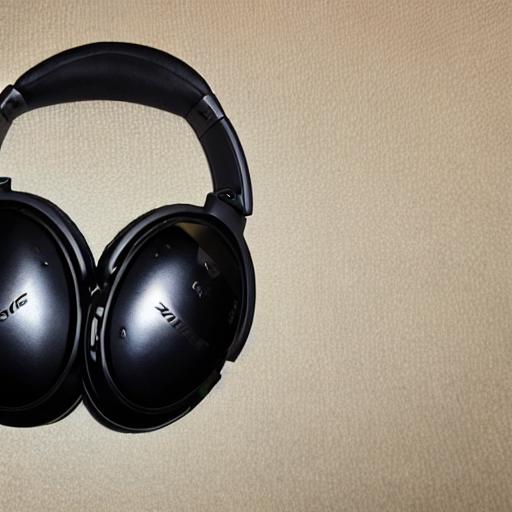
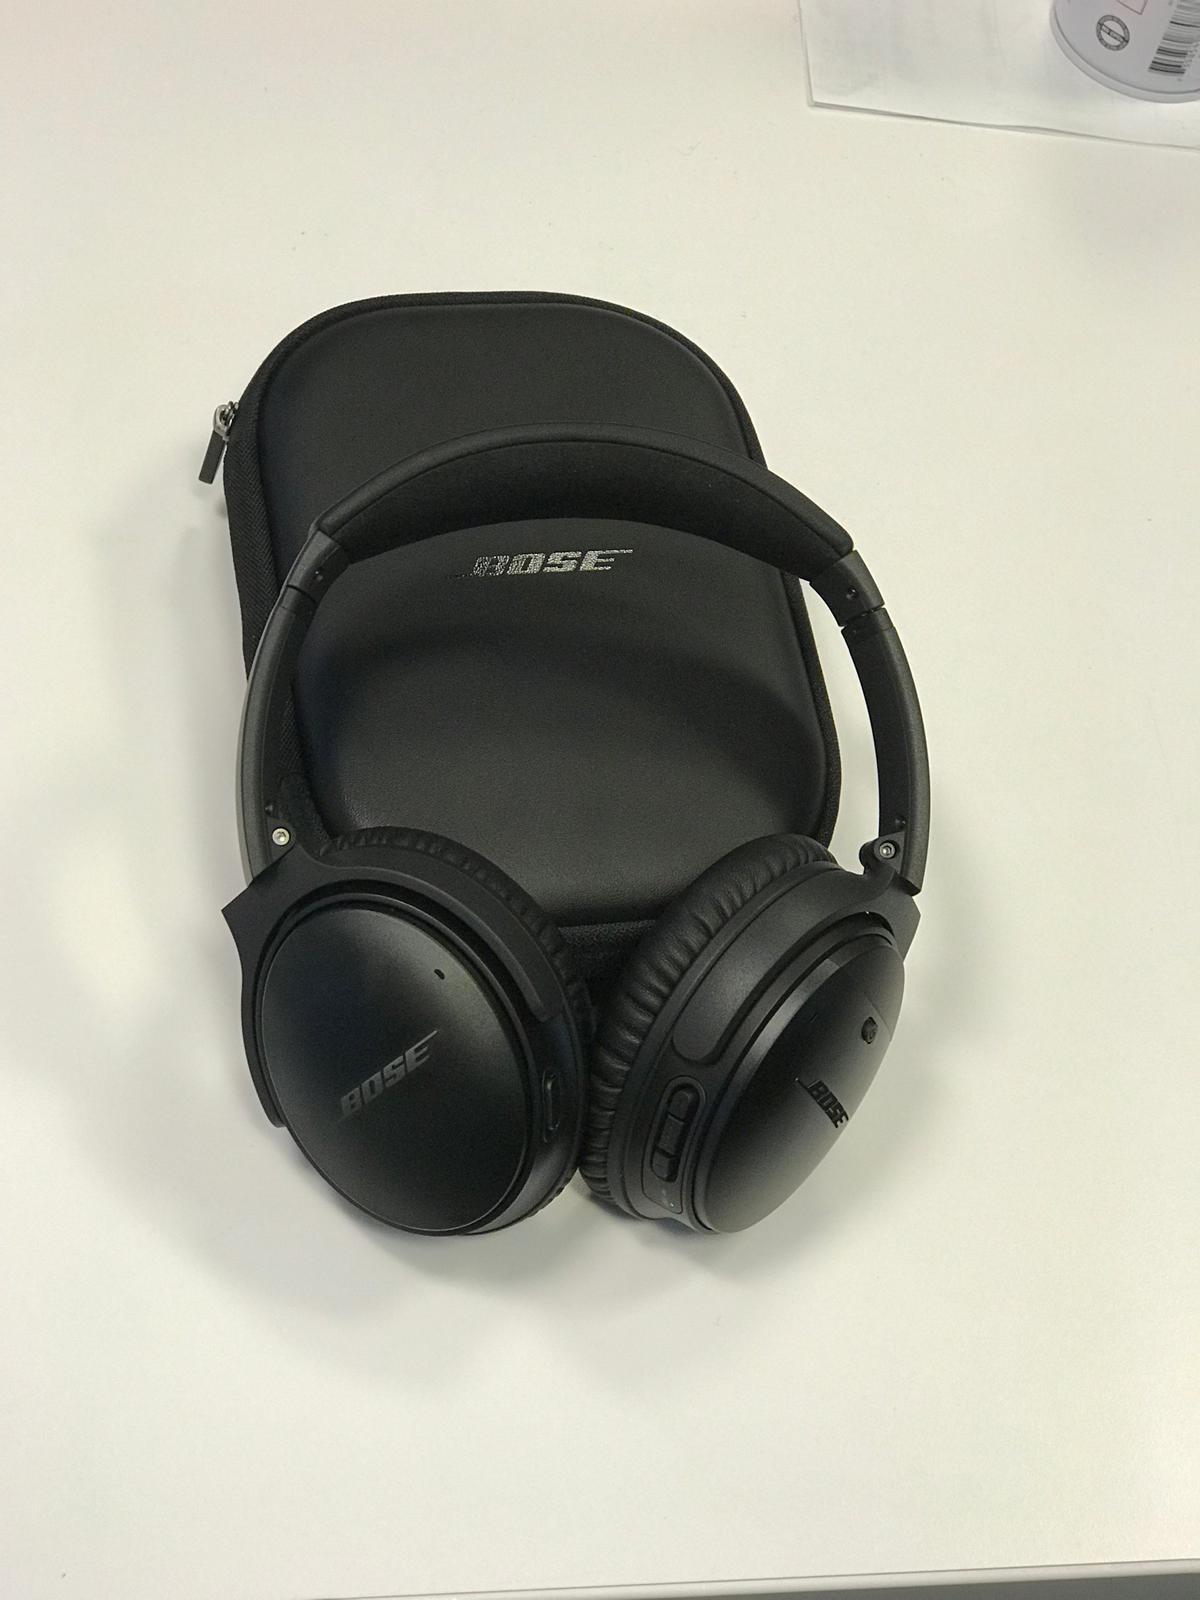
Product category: headphones
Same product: no